1995 Brazilian Grand Prix

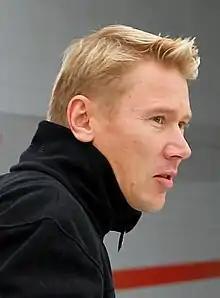
Mika Häkkinen (pictured in 2006), who was set to partner Nigel Mansell at McLaren

The construction of some of the cars was only just completed prior to the beginning of the season; the Footwork FA16 and Simtek S951 chassis arrived at the event with virtually no testing, having been completed shortly beforehand. Of the initial 1995 drivers, Pedro Diniz was the only "complete" , having not been officially entered in any other Formula One race meetings, while Andrea Montermini started his first race after failing to qualify for the 1994 Spanish Grand Prix due to injury. Mika Salo and Domenico Schiattarella had competed in two races, with Taki Inoue competing in one race the previous season.